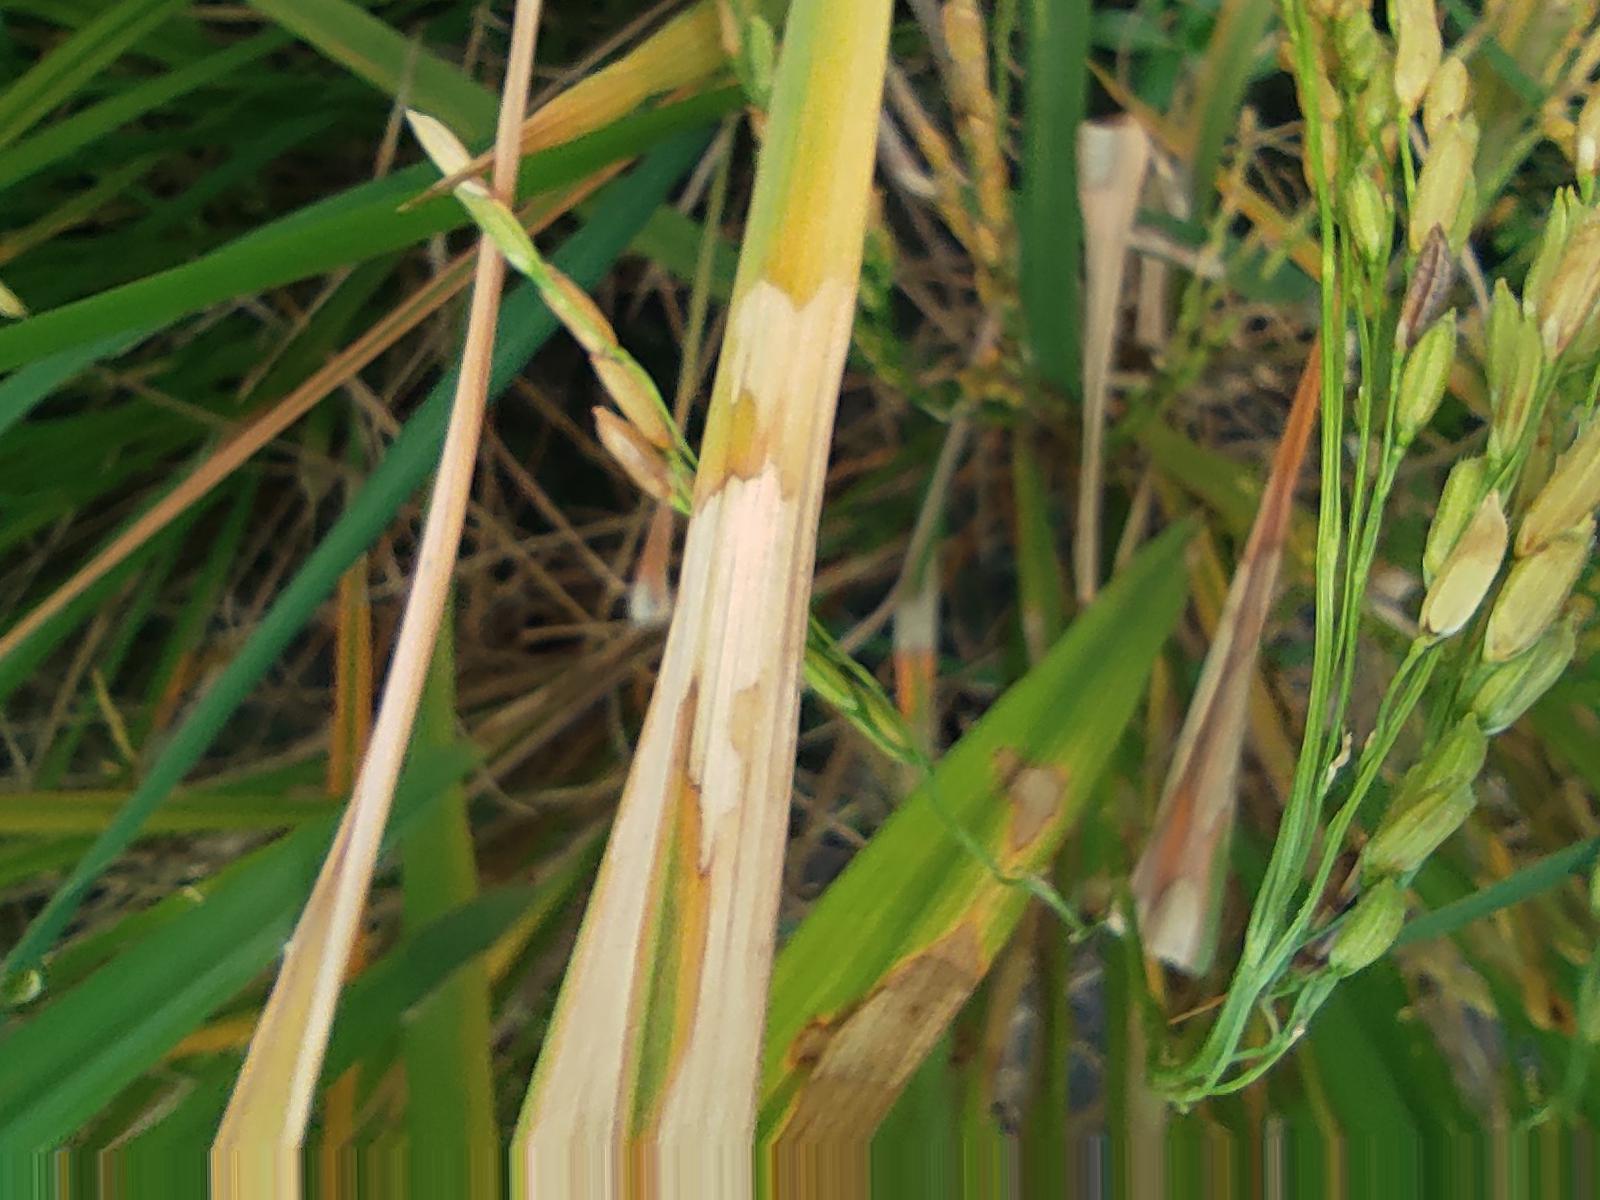
Nhãn: Bệnh Đốm Vằn ( Khô vằn ) ( Sheath Blight )